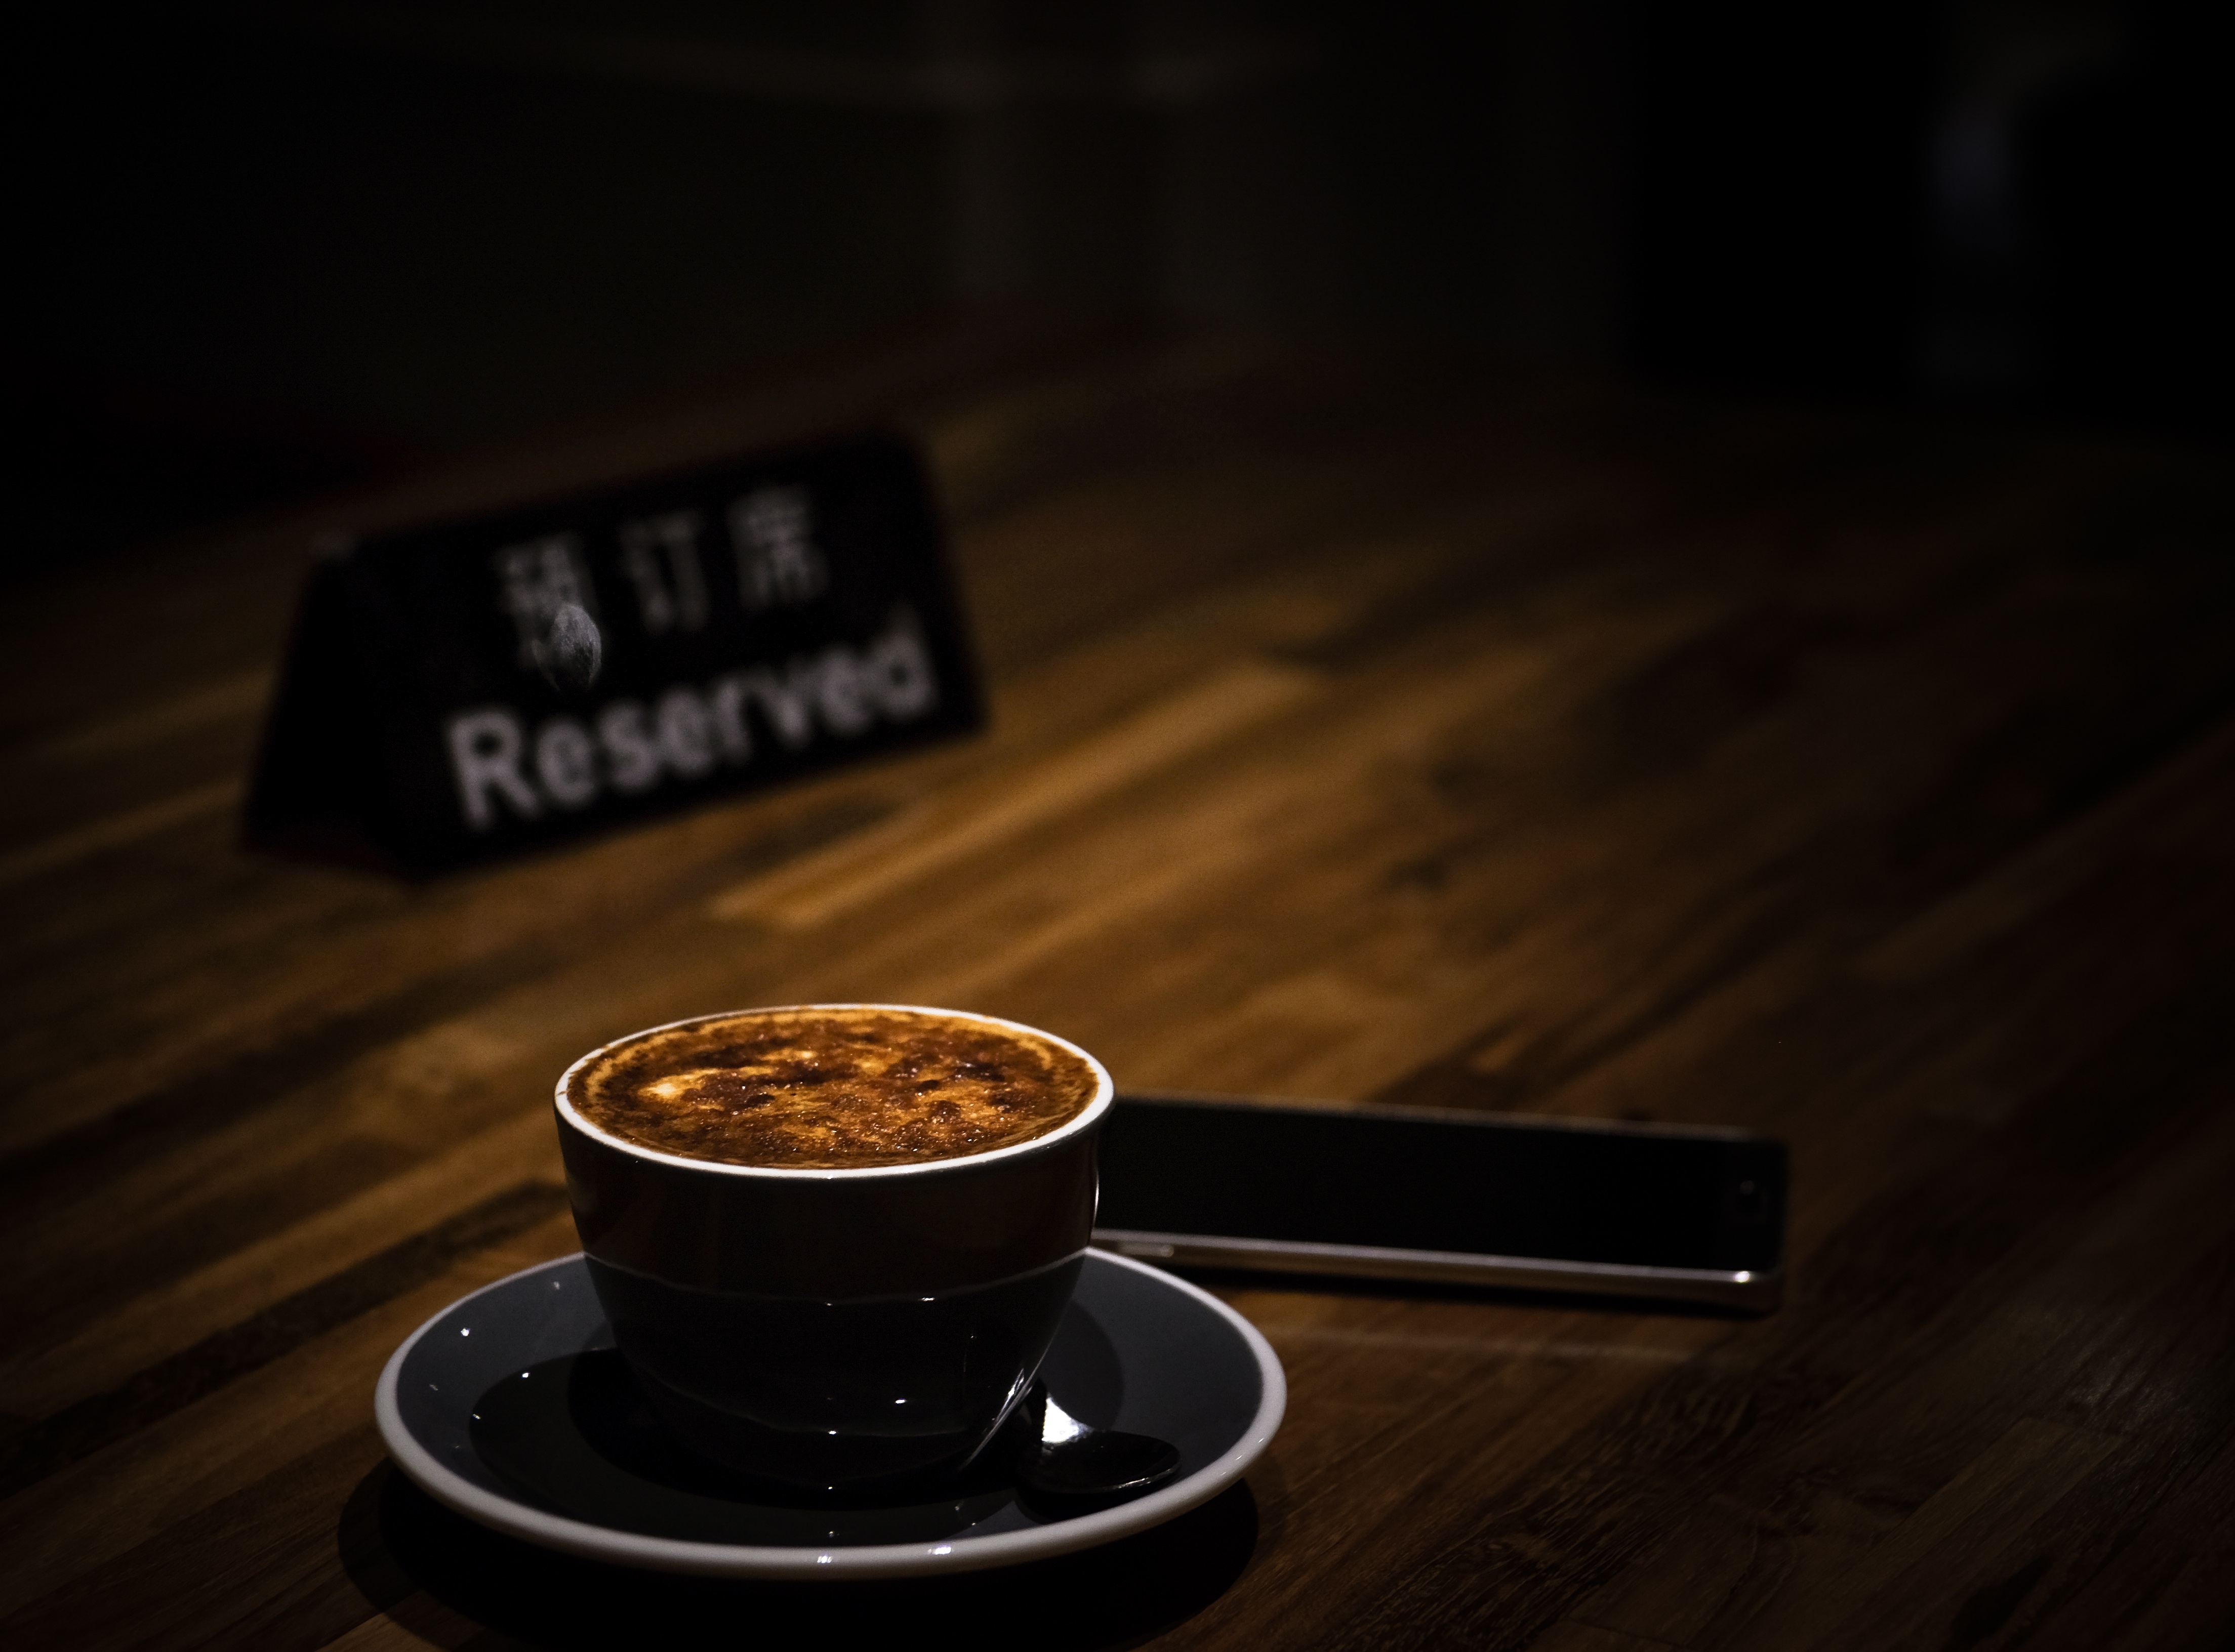
coffee, morning, cup, drink, black, espresso, coffee cup, caffeine